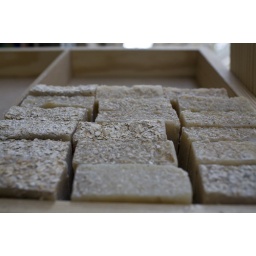
Shots around Farmer's market at the Ferry building on Embarcadero.